QF 4.7-inch Mk I–IV naval gun

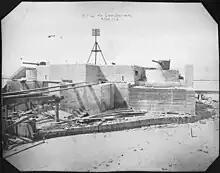

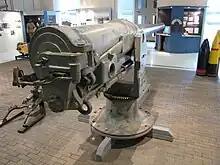
Japanese-built 4.7"/40 Mark IV in Manege Military Museum, Finland

A 4.7-inch gun was used by the 1st Heavy Artillery Battery, a joint unit of Australians and Royal Marines, on Gallipoli to counter long range Turkish fire from the "Olive Grove" (in fact "Palamut Luk" or Oak Grove) between Gaba Tepe and Maidos. Lt-Colonel Rosenthal, commanding 3rd Australian Field Artillery Brigade, noted : "I had made continual urgent representations for two 4.7-inch guns for right flank to deal with innumerable targets beyond the range of 18-prs., but it was not till 11 July that one very old and much worn gun arrived, and was placed in position on right flank, firing its first round on 26 July." This gun was destroyed and left behind at the withdrawal from Gallipoli but later salvaged as a museum piece. The burst barrel is on display at the Australian War Memorial.